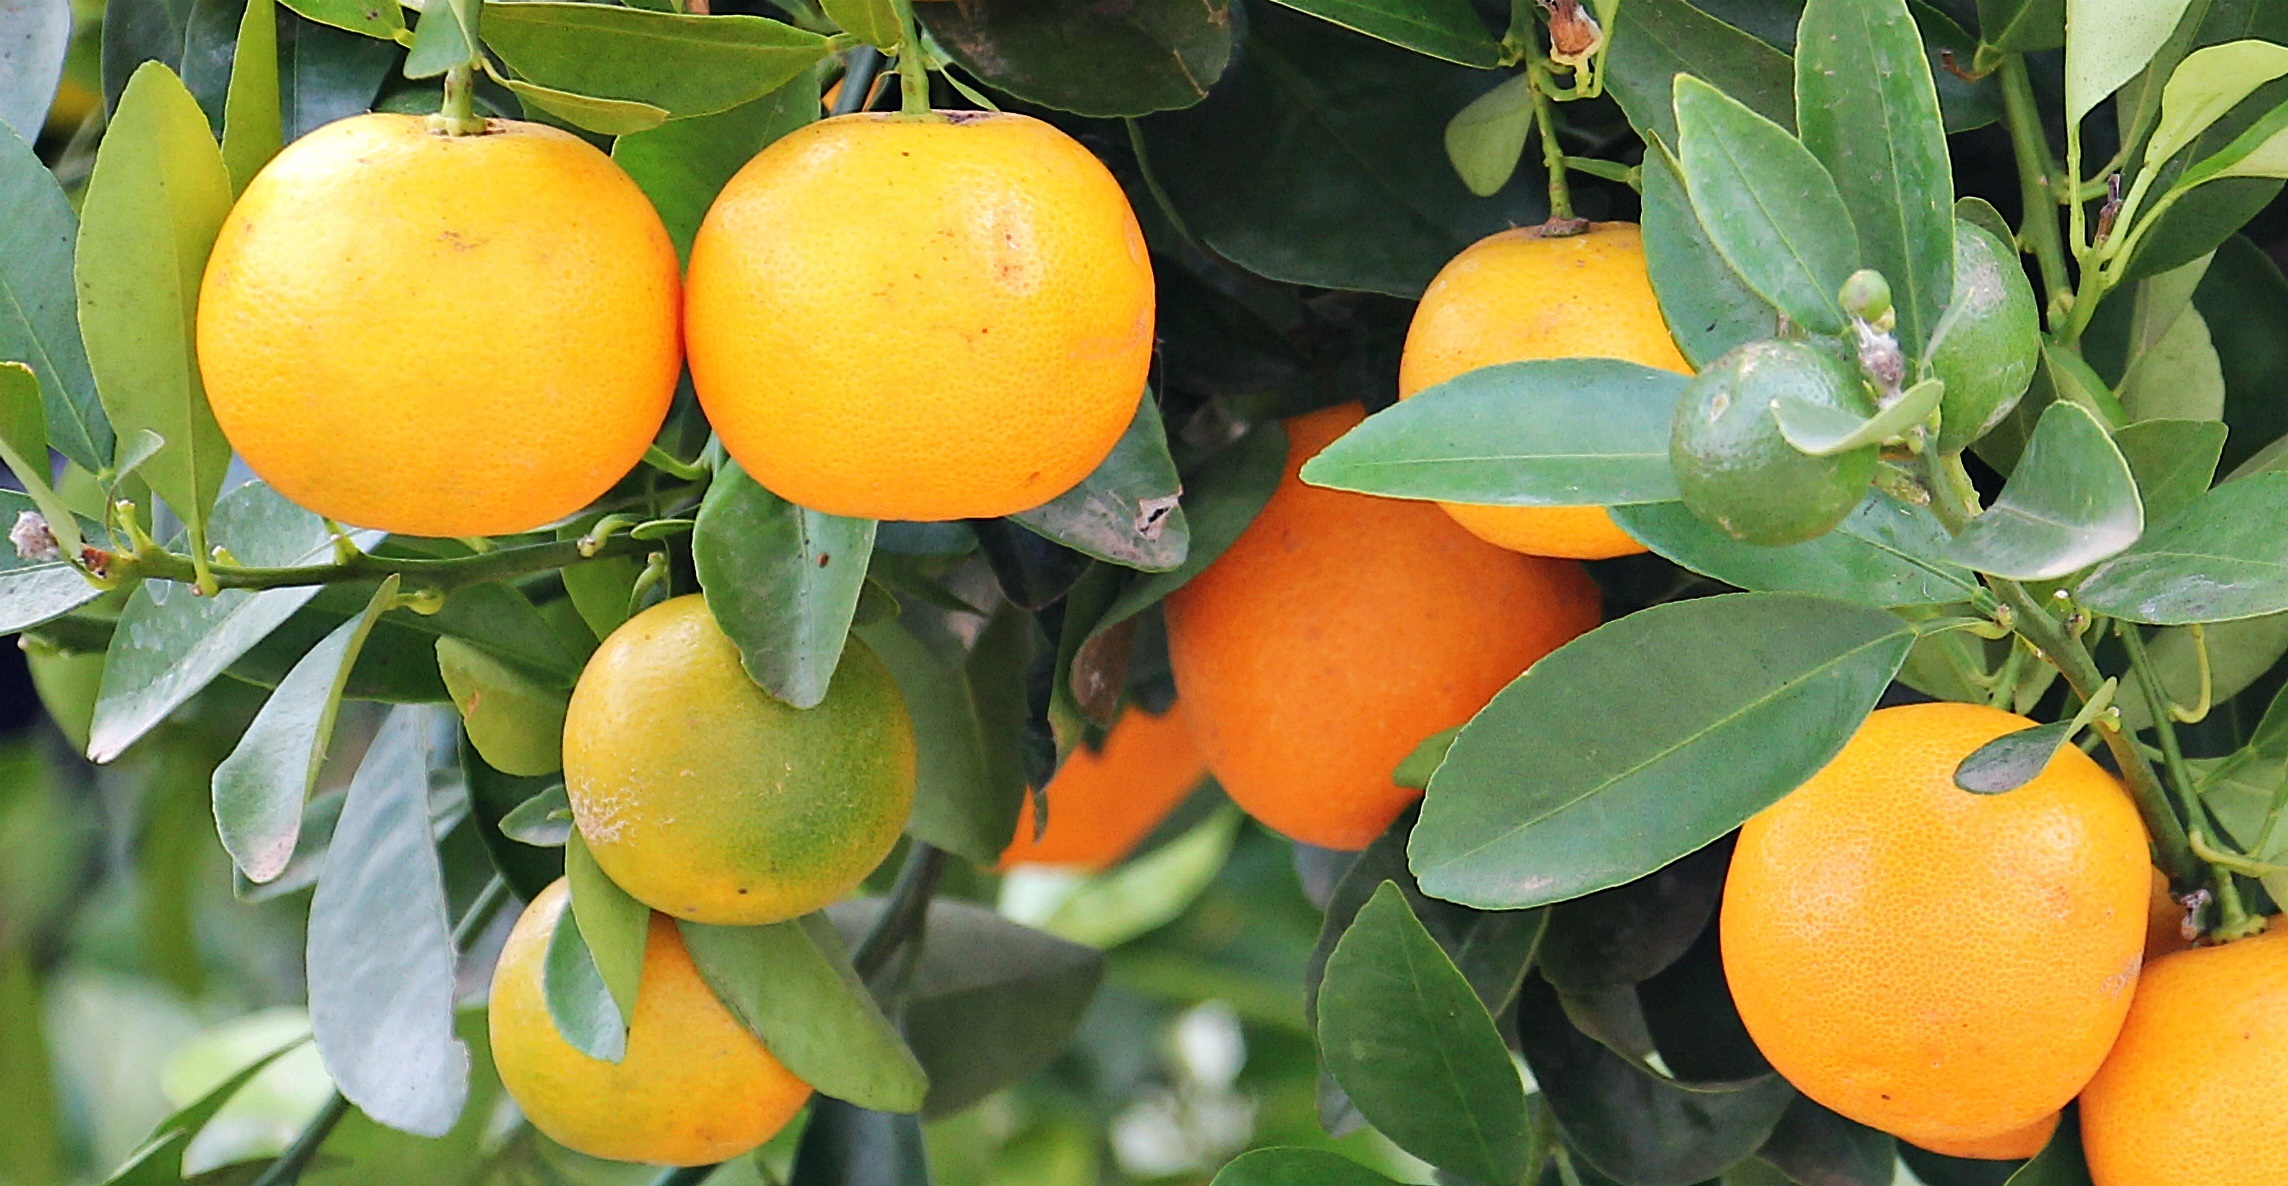
tree, nature, plant, fruit, flower, summer, orange tree, food, mediterranean, produce, market, healthy, delicious, tropical fruit, nutrition, fruits, tangerine, kumquat, clementine, vitamins, oranges, citrus, flowering plant, citrus fruit, vitamin c, bitter orange, mandarin orange, land plant, sweet lemon, meyer lemon, tangelo, calamondin